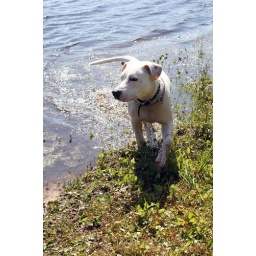
My dog Zues after a swim in the lake